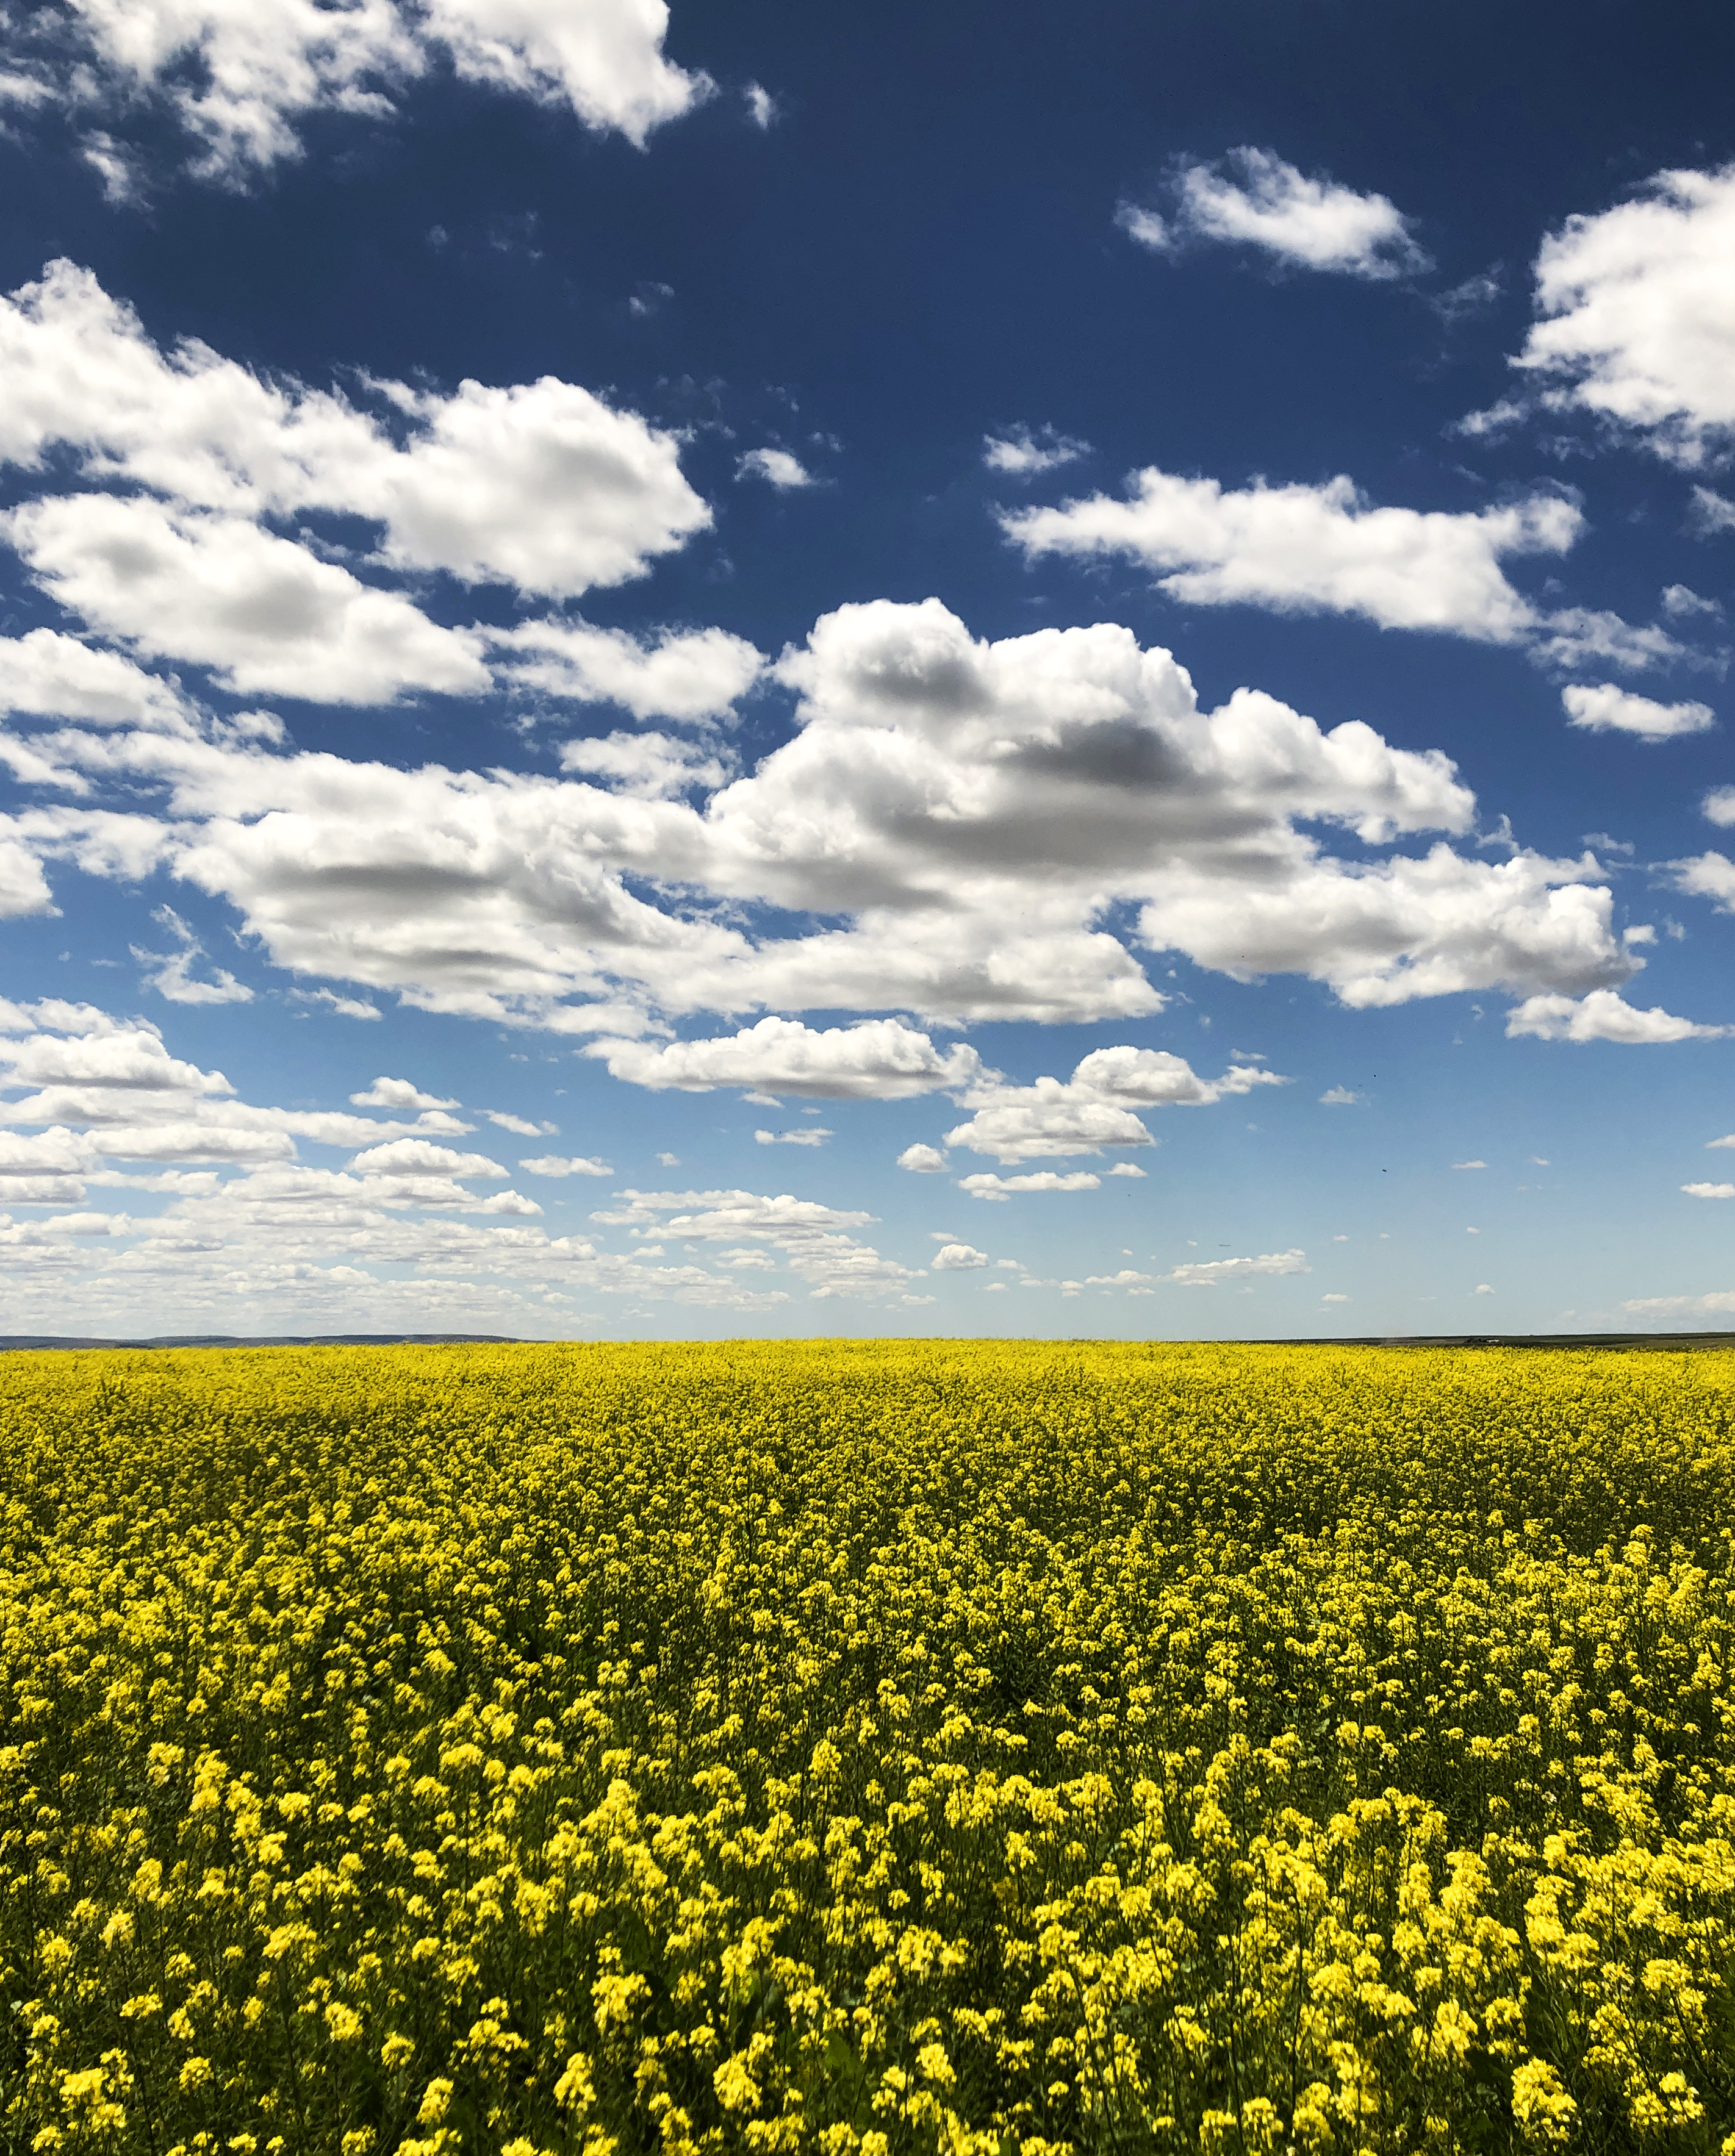
flowers, field, sky, clouds, yellow, colorful plant, nature, landscape, flower, flowering plant, oregon, eastern oregon, northwest, spring, springtime, blue, blossom, horizon, afternoon, daytime, bright sun, sunny, People in nature, rapeseed, canola, natural landscape, mustard plant, plant, meadow, natural environment, brassica rapa, grassland, cloud, mustard, vegetable, plain, mustard and cabbage family, wildflower, summer, crop, grass, prairie, agriculture, brassica, meteorological phenomenon